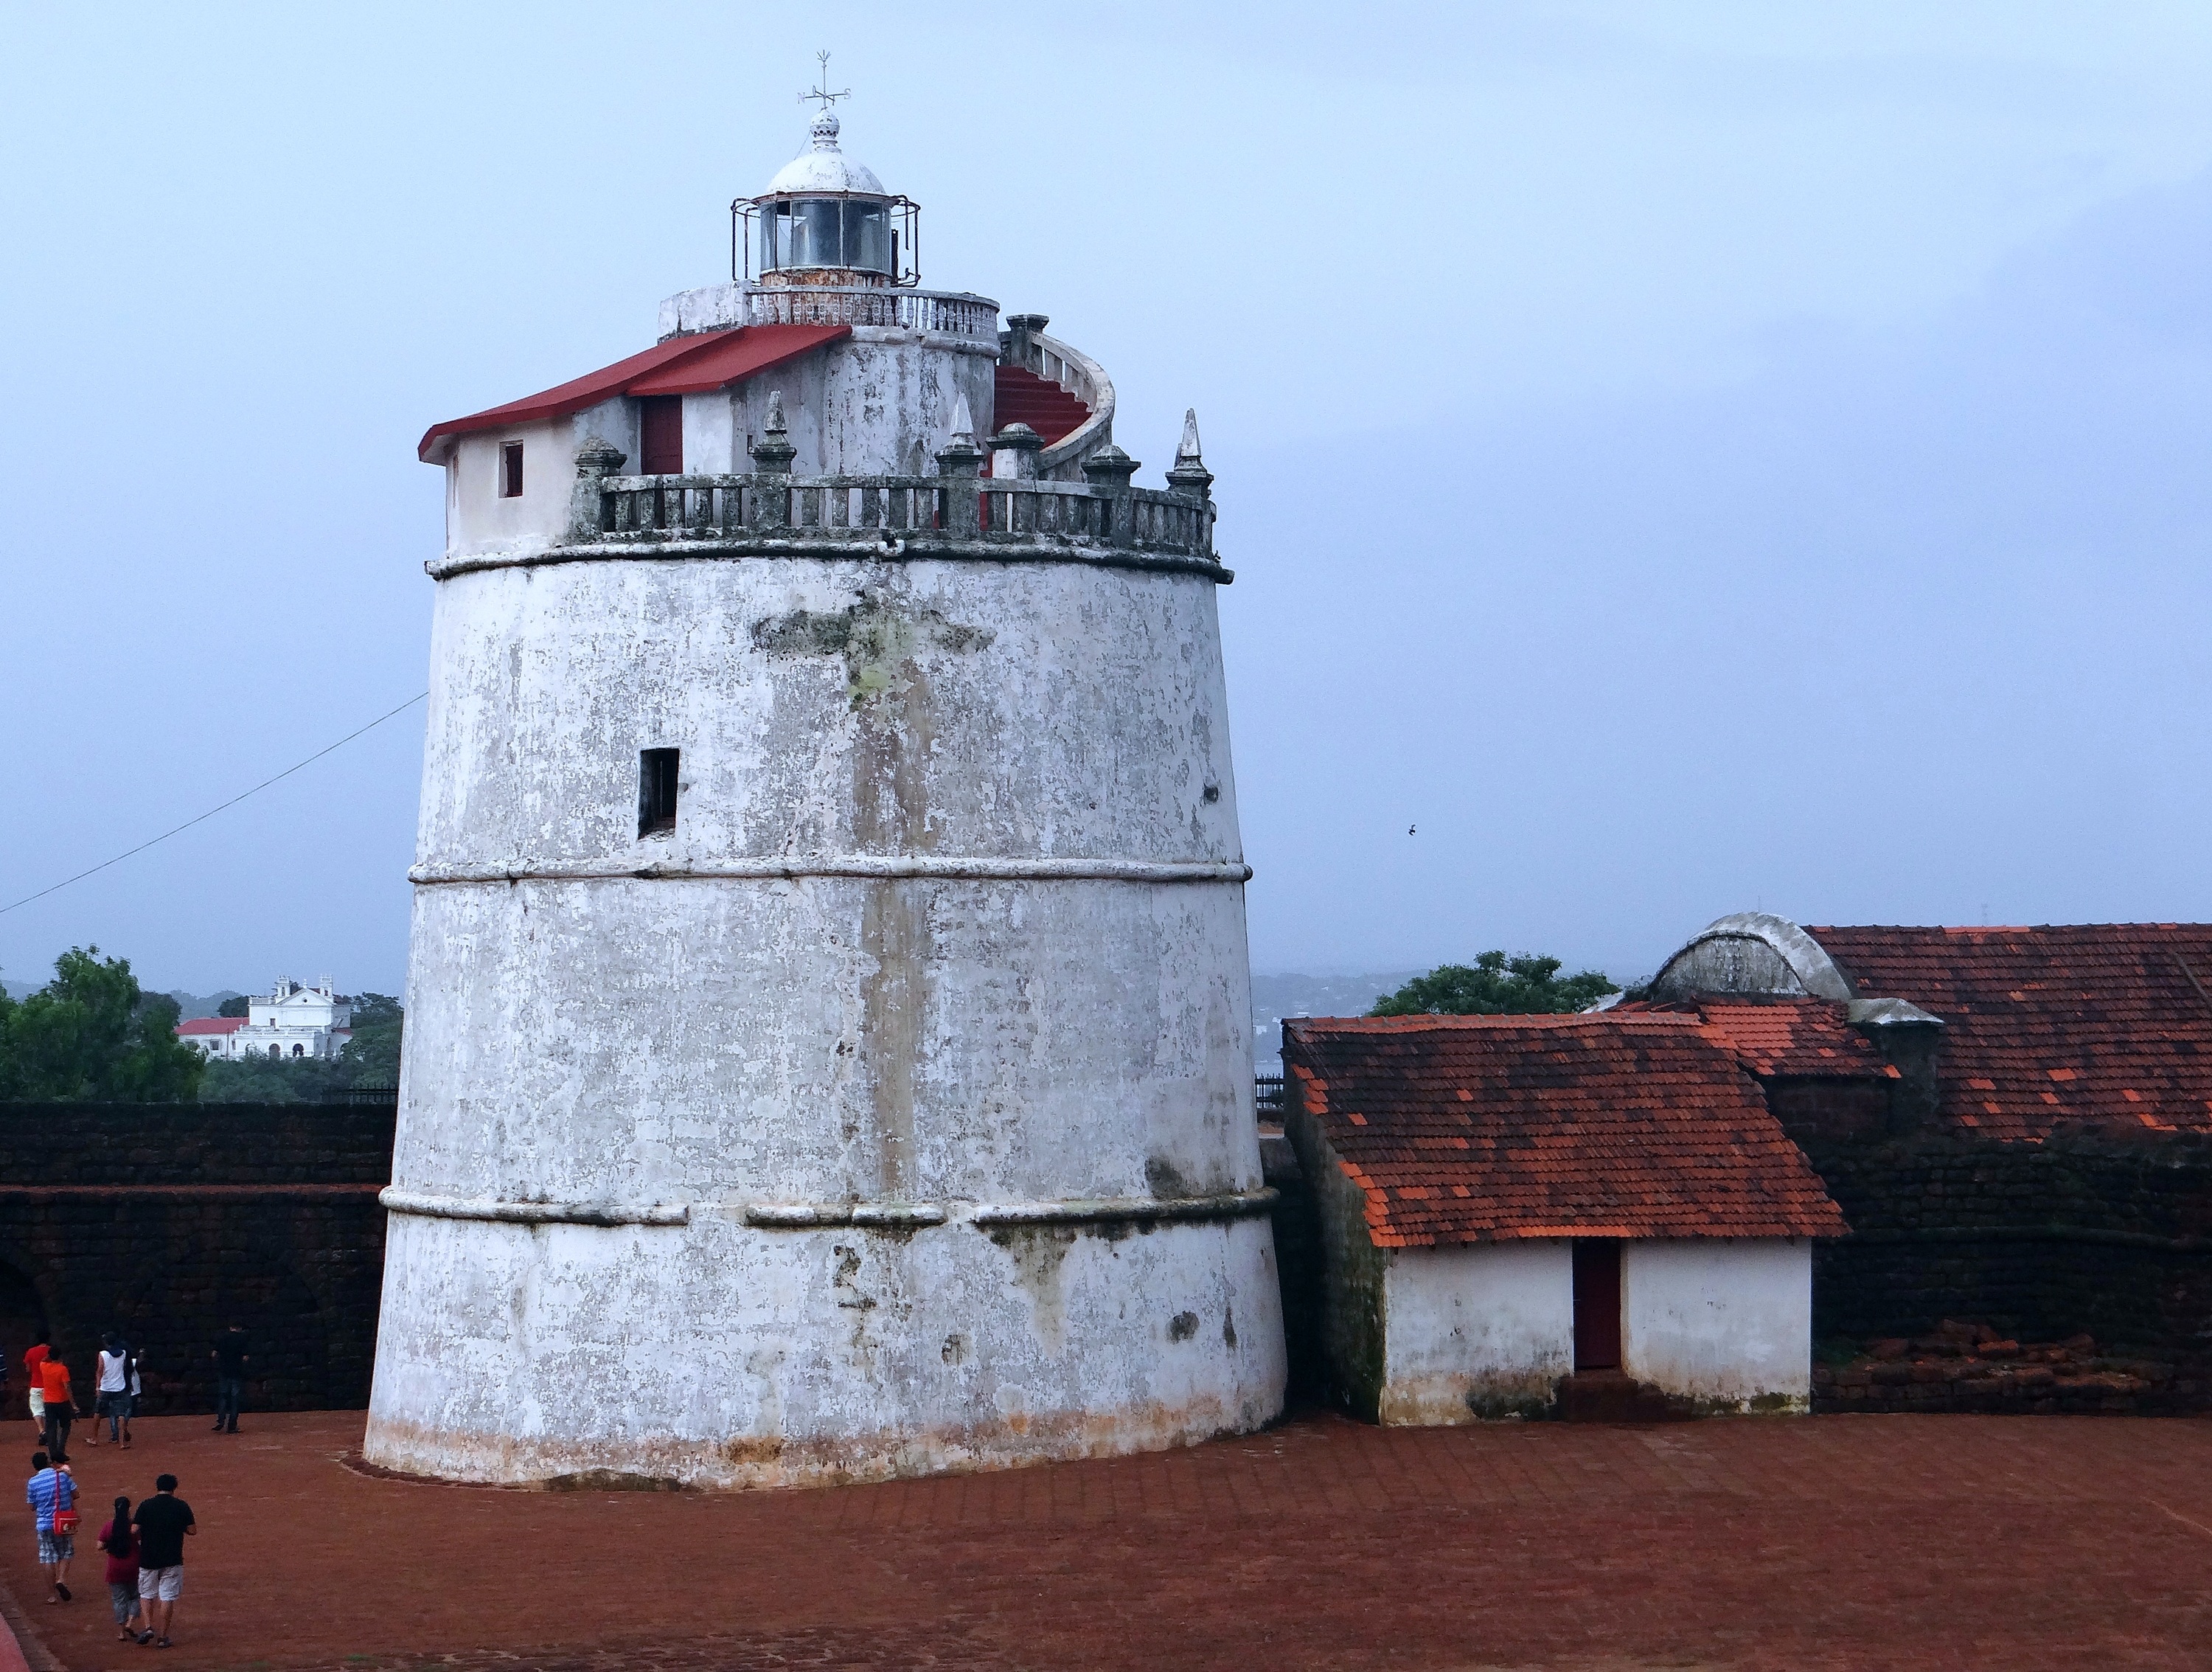
sea, lighthouse, tower, fortification, india, goa, aguada, 17th century, aguada fort, portugese fort